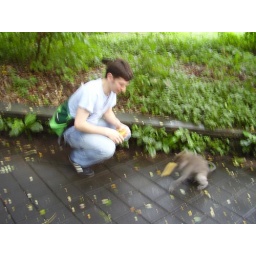
Photo from the sacred monkey forest in Bali near Ubud.